Tulip mania

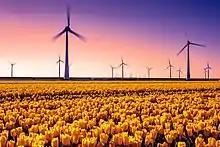

Tulip mania reached its peak during the winter of 1636–37, when some contracts were changing hands five times. No deliveries were ever made to fulfill these contracts, because in February 1637, tulip bulb contract prices collapsed abruptly and the trade of tulips ground to a halt. A contemporary satire suggests that the crisis started to unravel at 3 February in Haarlem, where an auctioneer failed to find willing buyers, despite lowering the asking price several times. The actual circumstances of the crash are unknown. The collapse seems to have occurred by the end of the first week of February 1637, which caused a number of disputes over the extant contracts. On February 7th, tulip growers scrambled in Utrecht to elect representatives for a national assembly in Amsterdam. Their situation had become uncertain as the buyers no longer had any interest in honoring the contracts, and there was no legal basis for enforcing them.